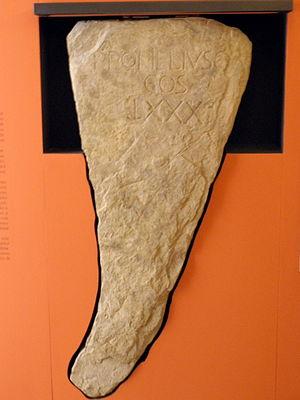
Adria est une commune italienne d'environ 20 000 habitants, située dans la province de Rovigo en Vénétie, dans le Nord-Est de l'Italie.
Le nom de Via Popilia a été donné à deux voies romaines différentes, commencées durant le consulat de Publius Popillius Laenas, plus connu pour son attaque contre les Gracques. L'autre consul, en cette année -132, était Publius Rupilius.
Cette page concerne l'année 132 av. J.-C. du calendrier julien proleptique.